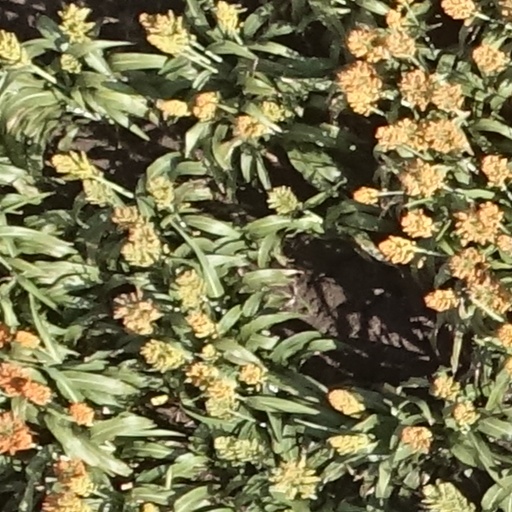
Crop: sorghum